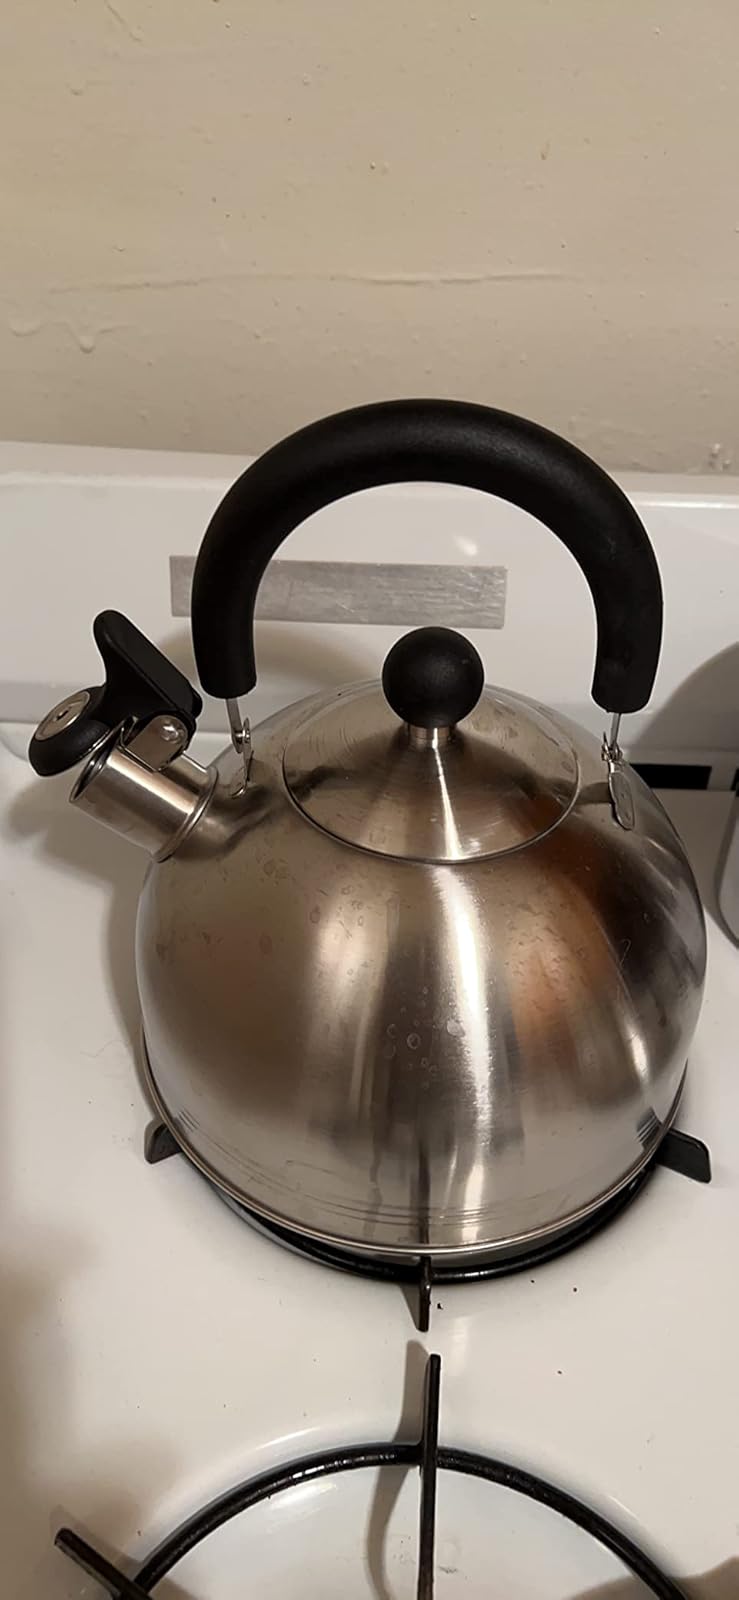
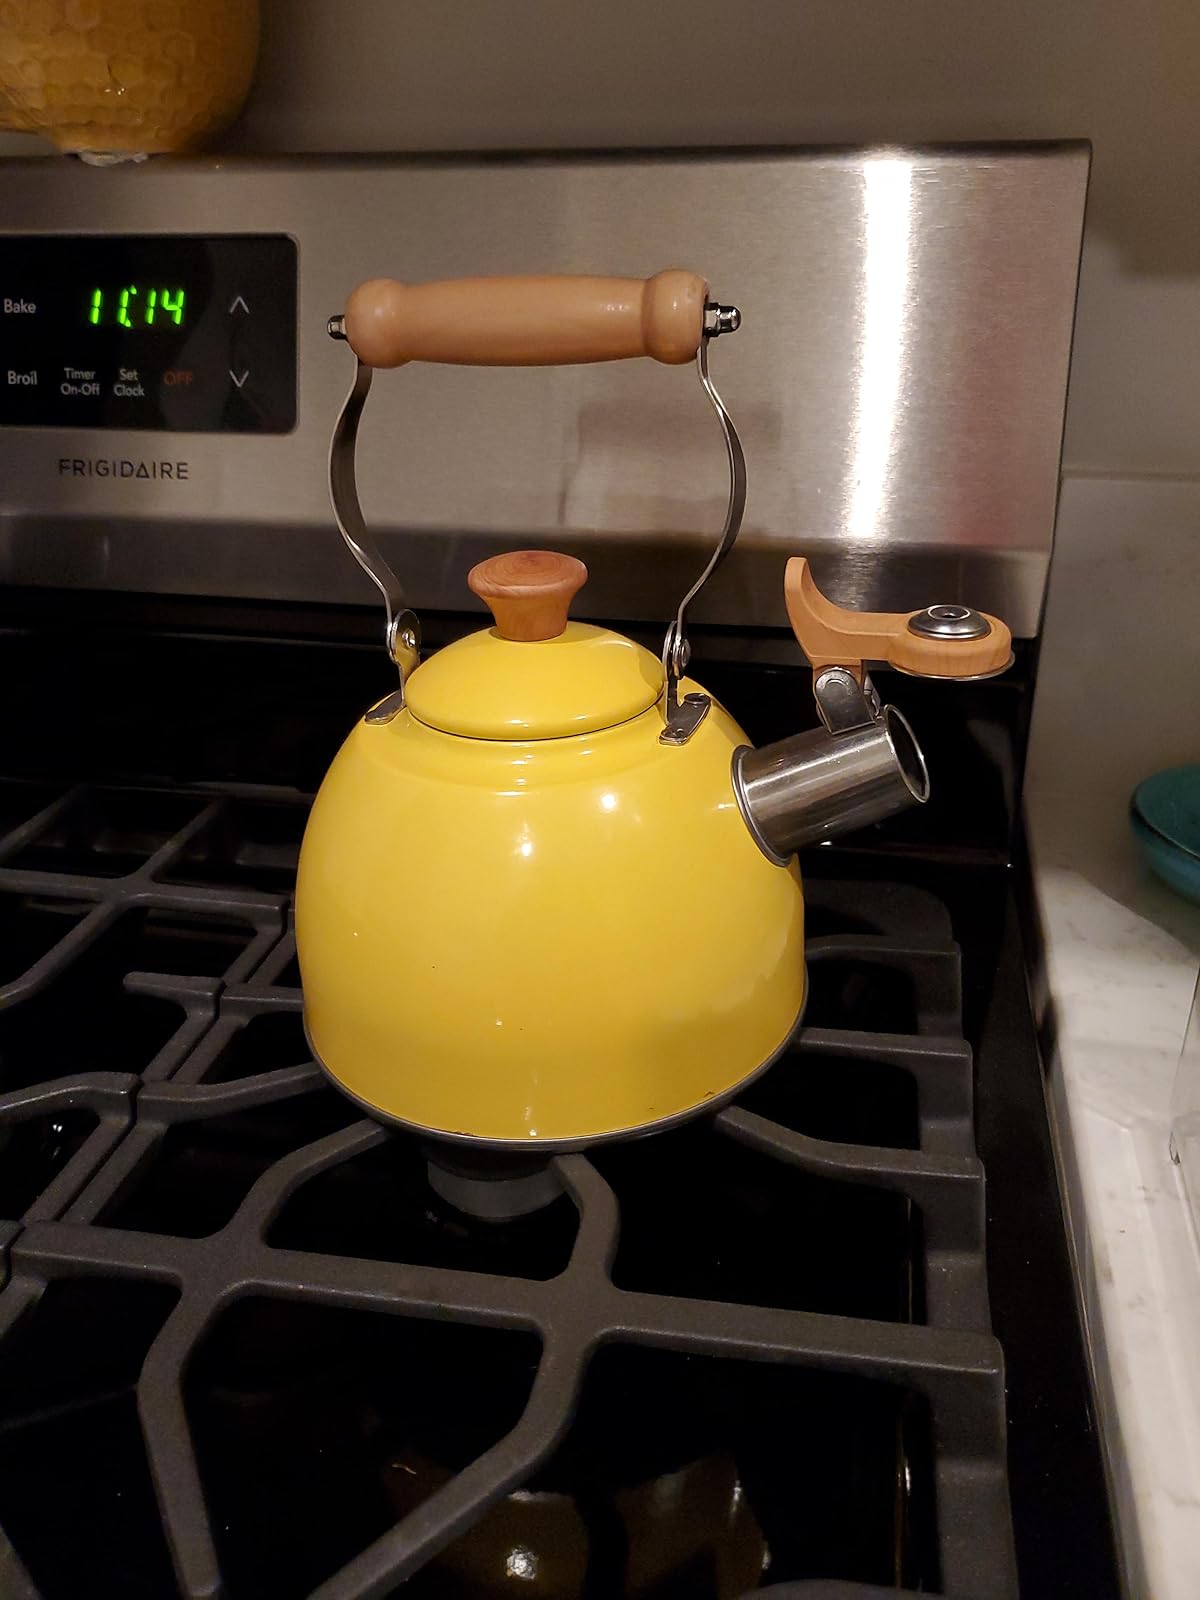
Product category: items_kettle
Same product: no